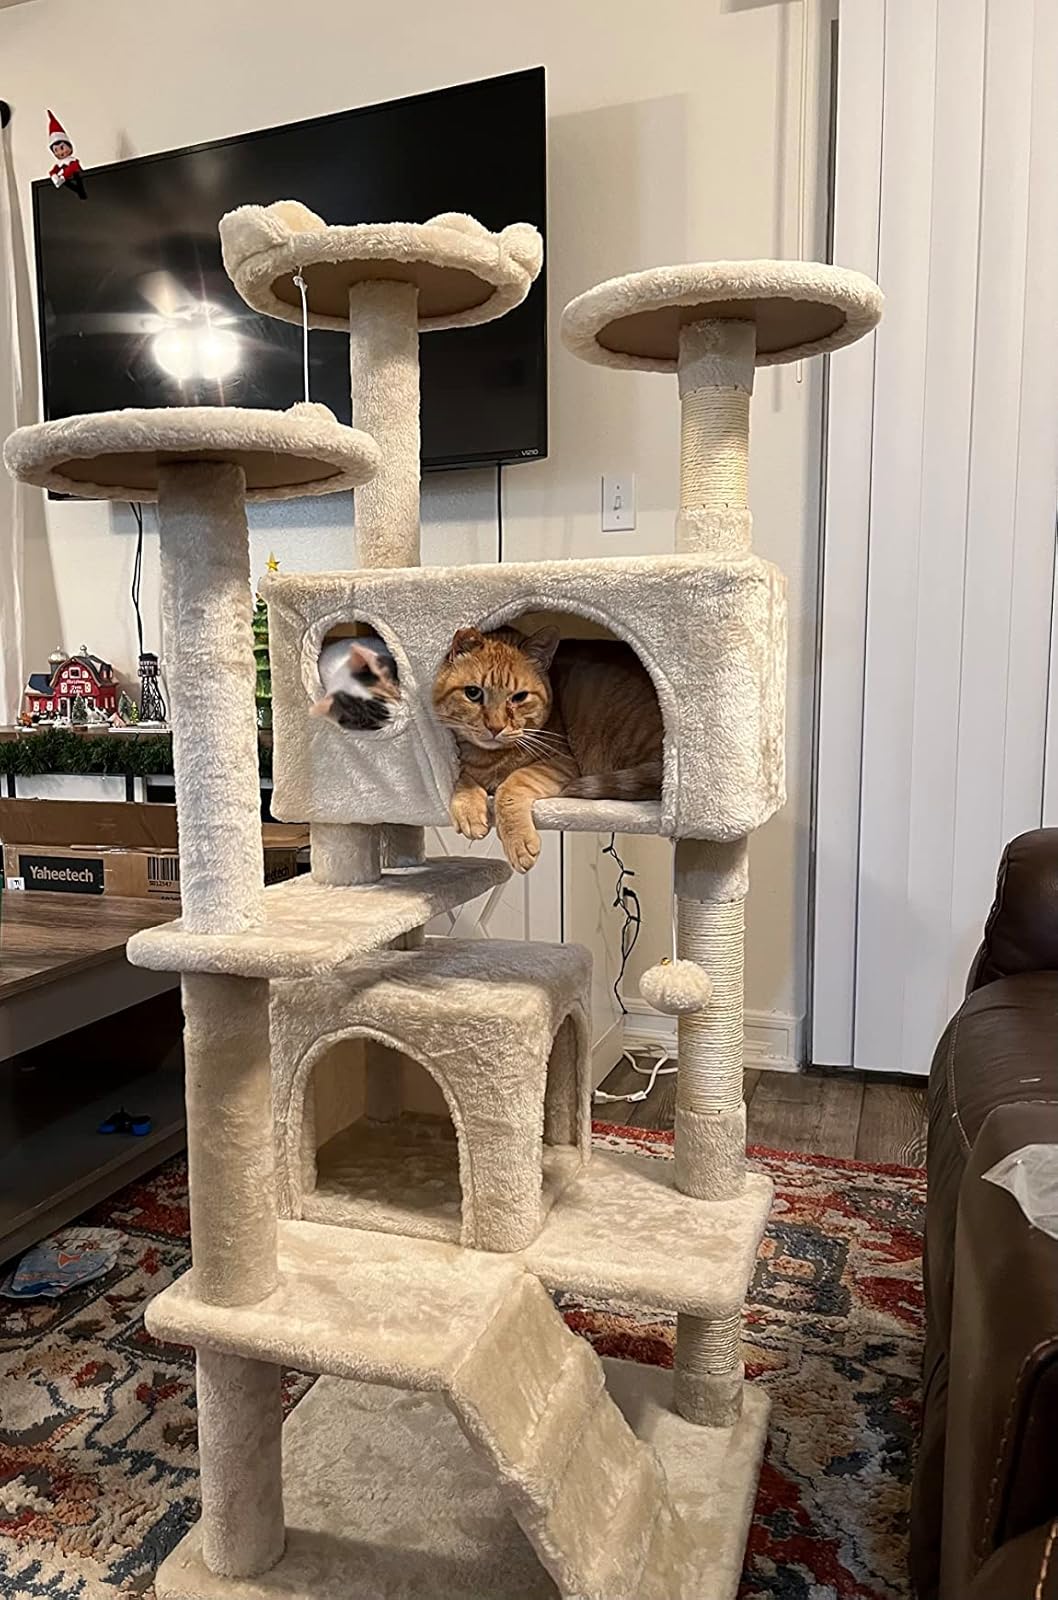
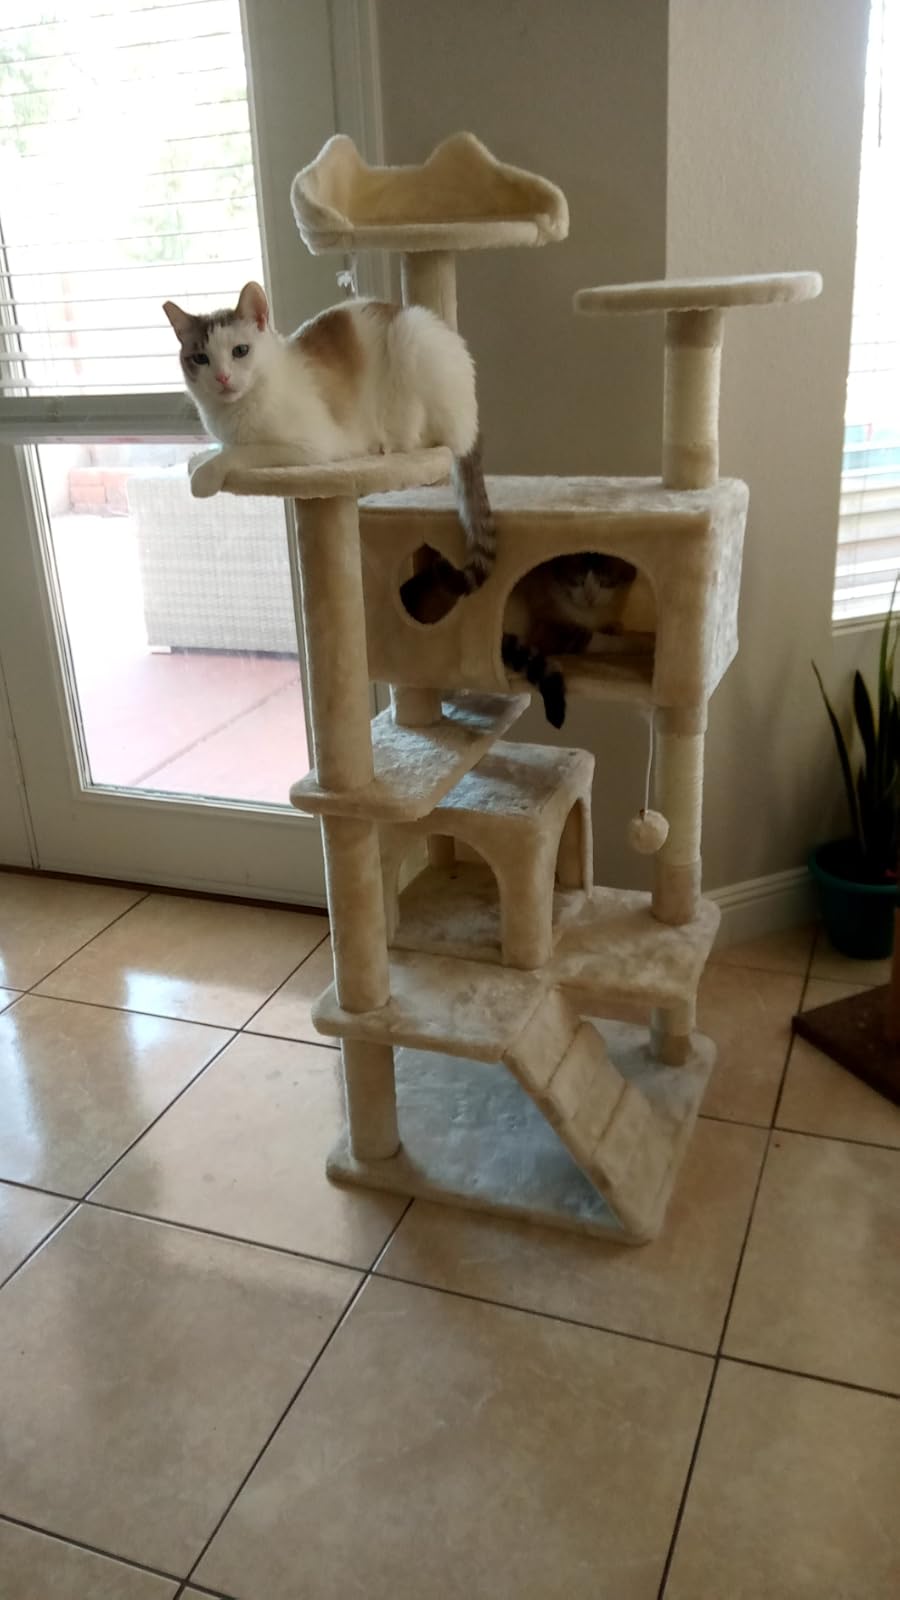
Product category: items_cat tree
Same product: yes